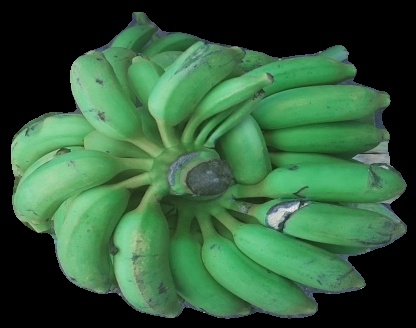
Variety: elakki-bale
Grade: grade2